Frank Corboy

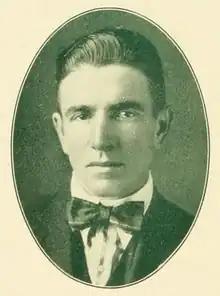
Corboy pictured in "Phi Psi Cli 1921", Elon yearbook

Frank Bradshaw Corboy (August 12, 1888 – March 21, 1948) was an American football, basketball, and baseball coach and college athletics administrator. He was an alumnus of the University of Pittsburgh, Muhlenberg College, and the University of Toulouse, in France.